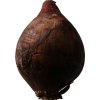
Label: red_onion